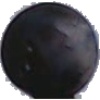
Label: blue_grape